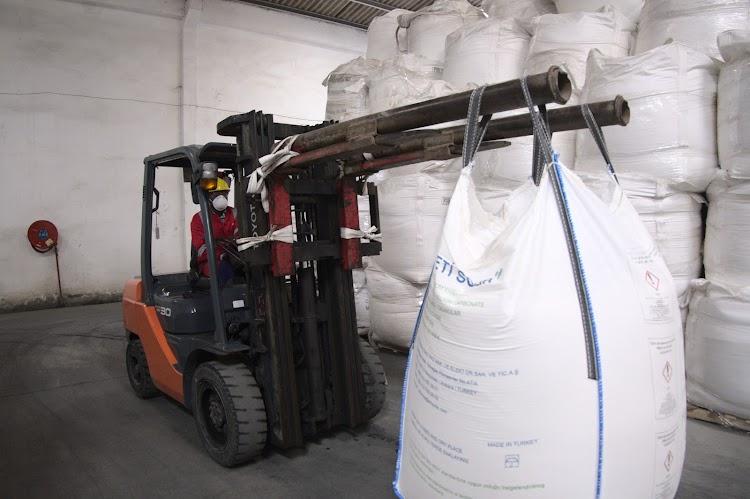
Mfanyabiashara ambaye amejikita kwenye pembejeo mbalimbali za kilimo, anapima moja ya bidhaa aina ya mbolea ili kujua uzito wake kamili kabla ya kuingiza dukani na kuwauzia wakulima.